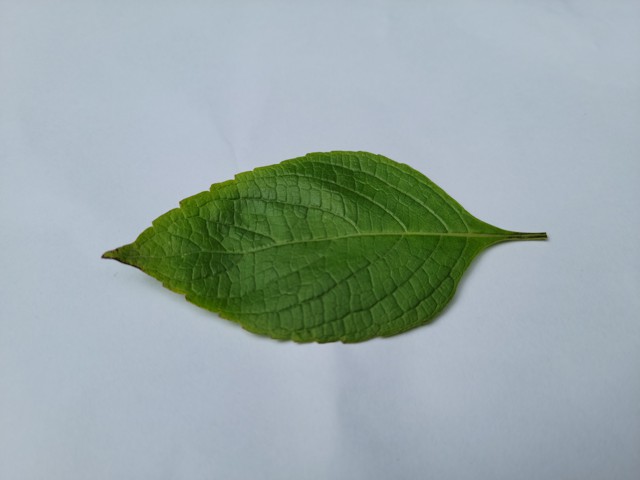
Plant: ramtulsi